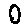
Label: 0